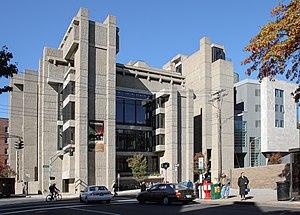
L'Architecture moderne ou Mouvement moderne naît du passage progressif de la campagne à la ville dans un contexte de changements techniques, sociaux et culturels liés à la révolution industrielle. Les conséquences se font sentir dans la construction et l'urbanisme entre la fin du XVIIIᵉ siècle et le début du XIXᵉ siècle et plus précisément dans l'après guerre après Waterloo. Puis une ligne cohérente de pensée se produit pour la première fois en Angleterre avec William Morris en 1860 mais le point crucial du processus qui met la théorie et la pratique face à la réalité est atteint par Walter Gropius en 1919 quand il ouvre le Bauhaus de Weimar. C'est à ce moment que l'on peut parler au sens strict du terme de mouvement moderne.